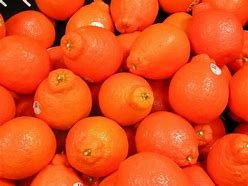
Label: mandarine